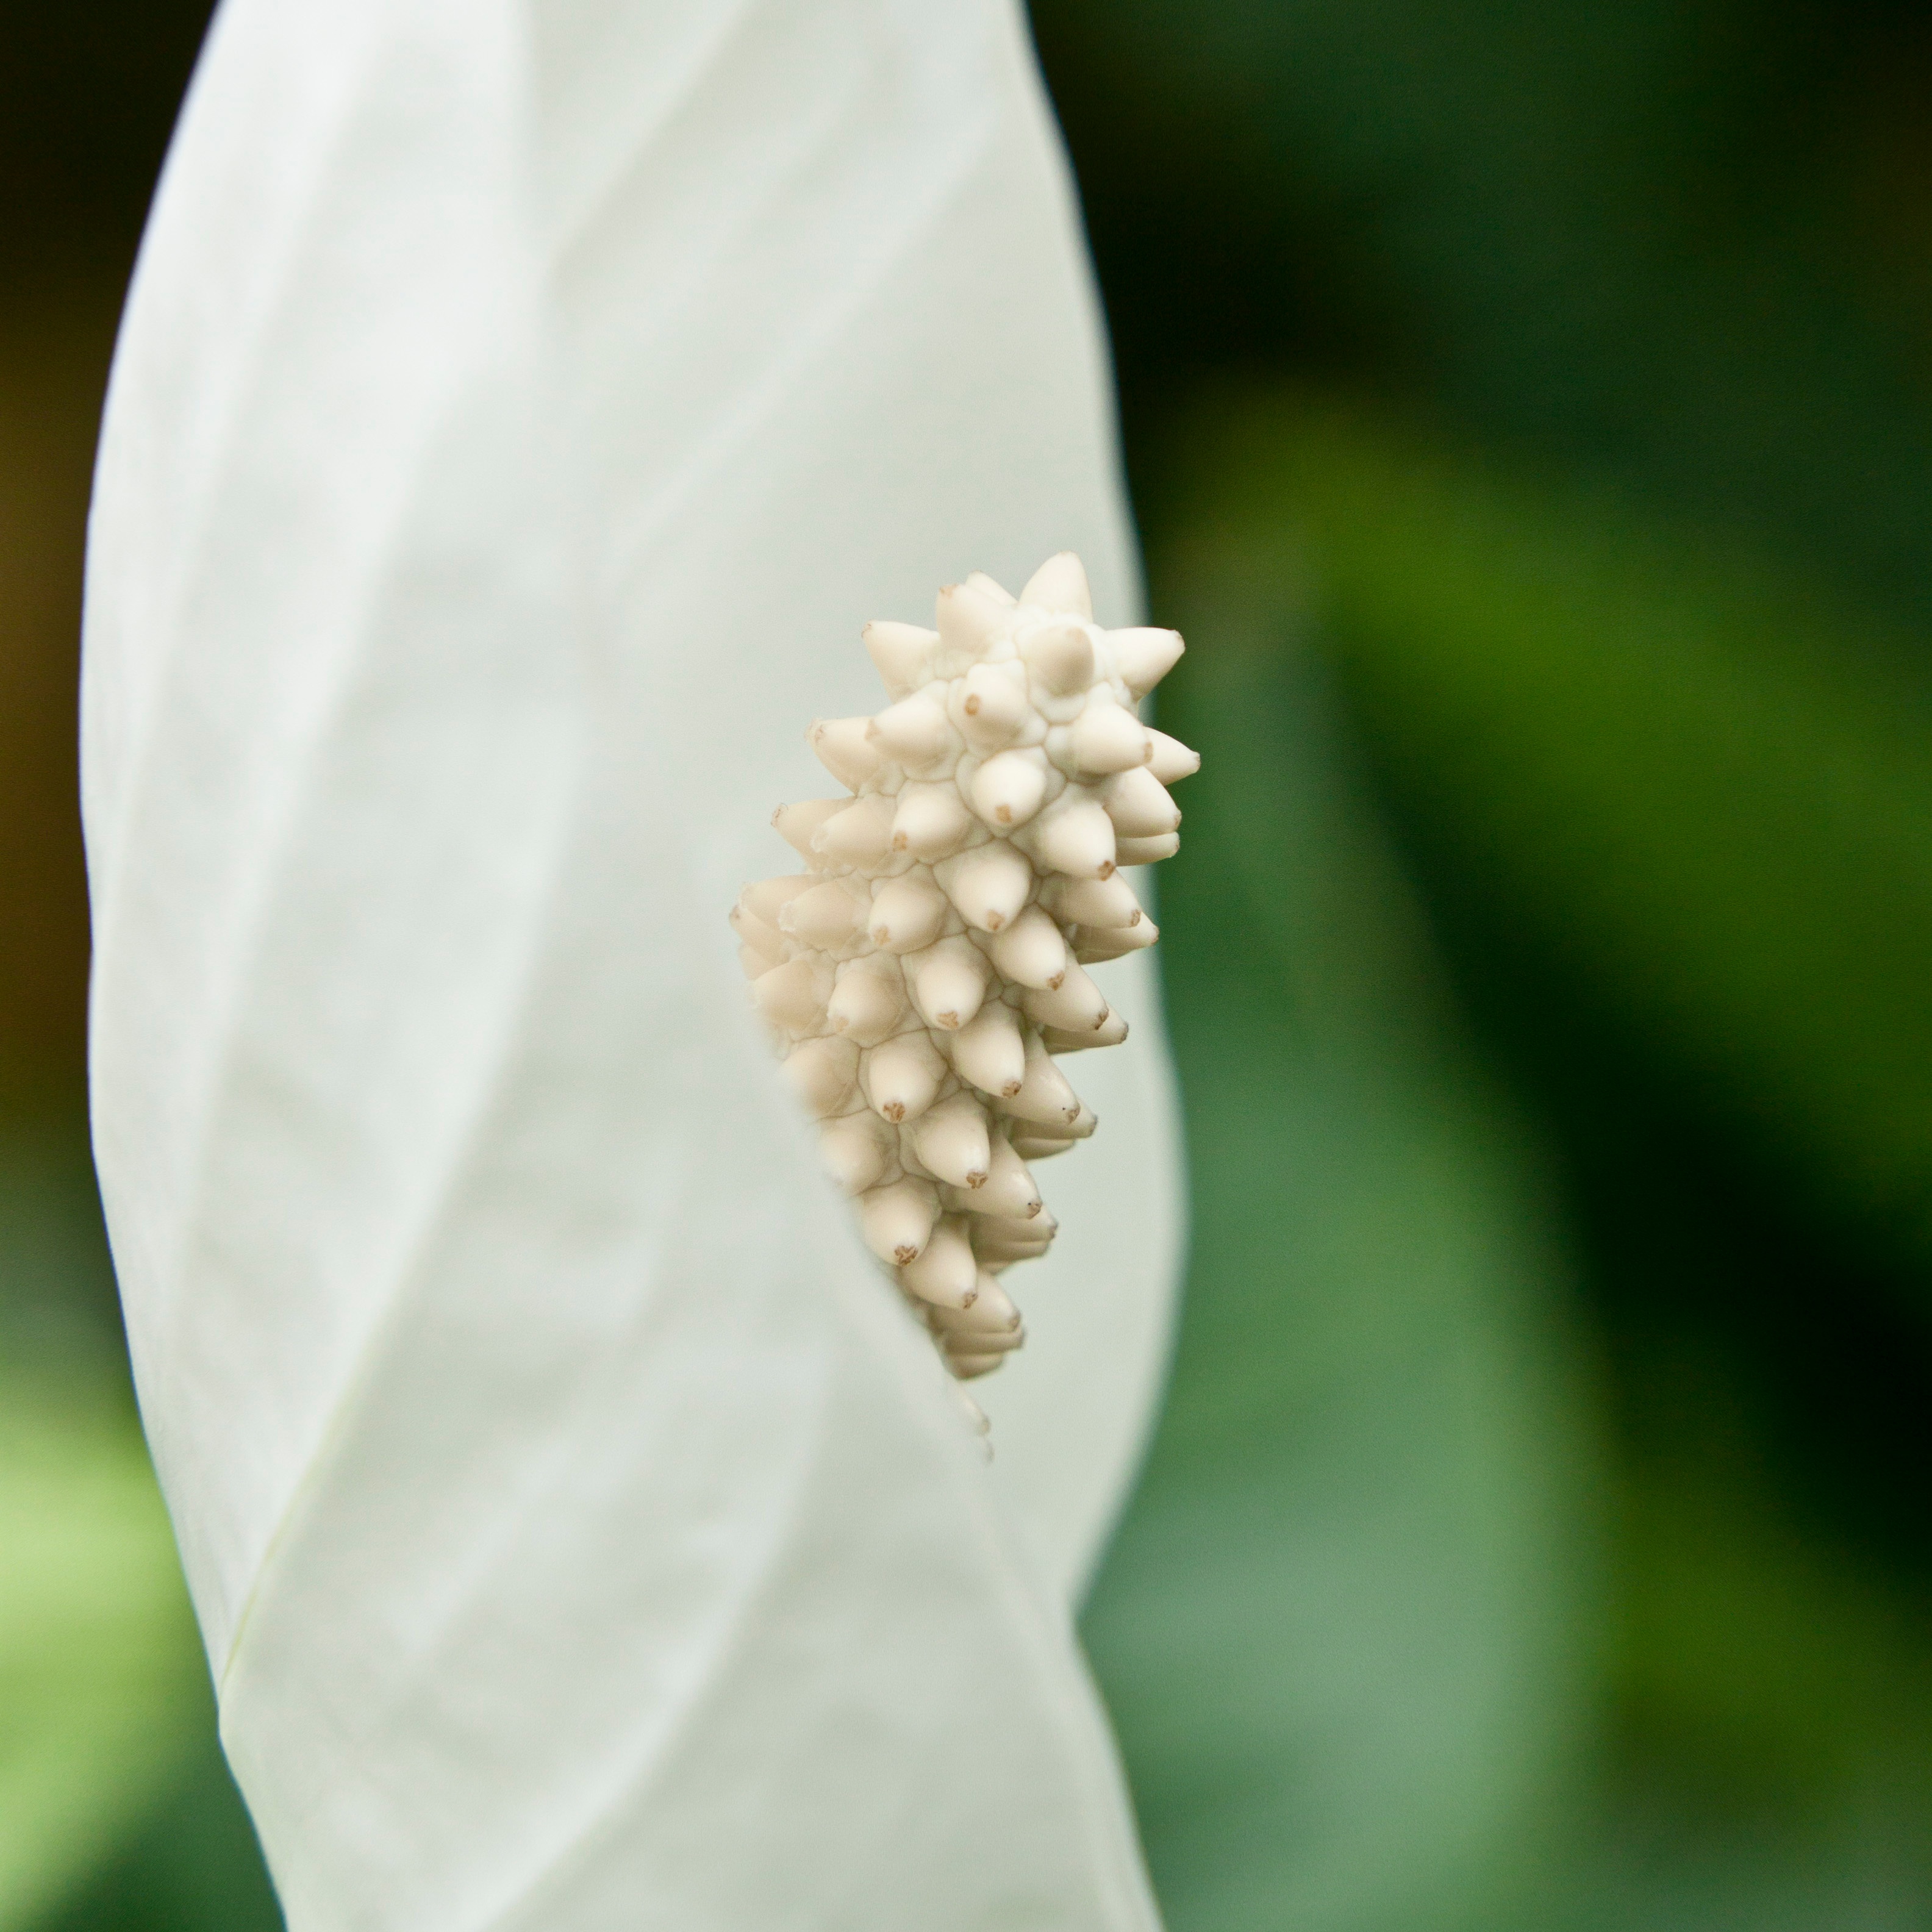
nature, grass, blossom, plant, white, photography, sunlight, leaf, flower, petal, pollen, green, botany, flora, wildflower, close up, macro photography, flowering plant, grass family, plant stem, land plant